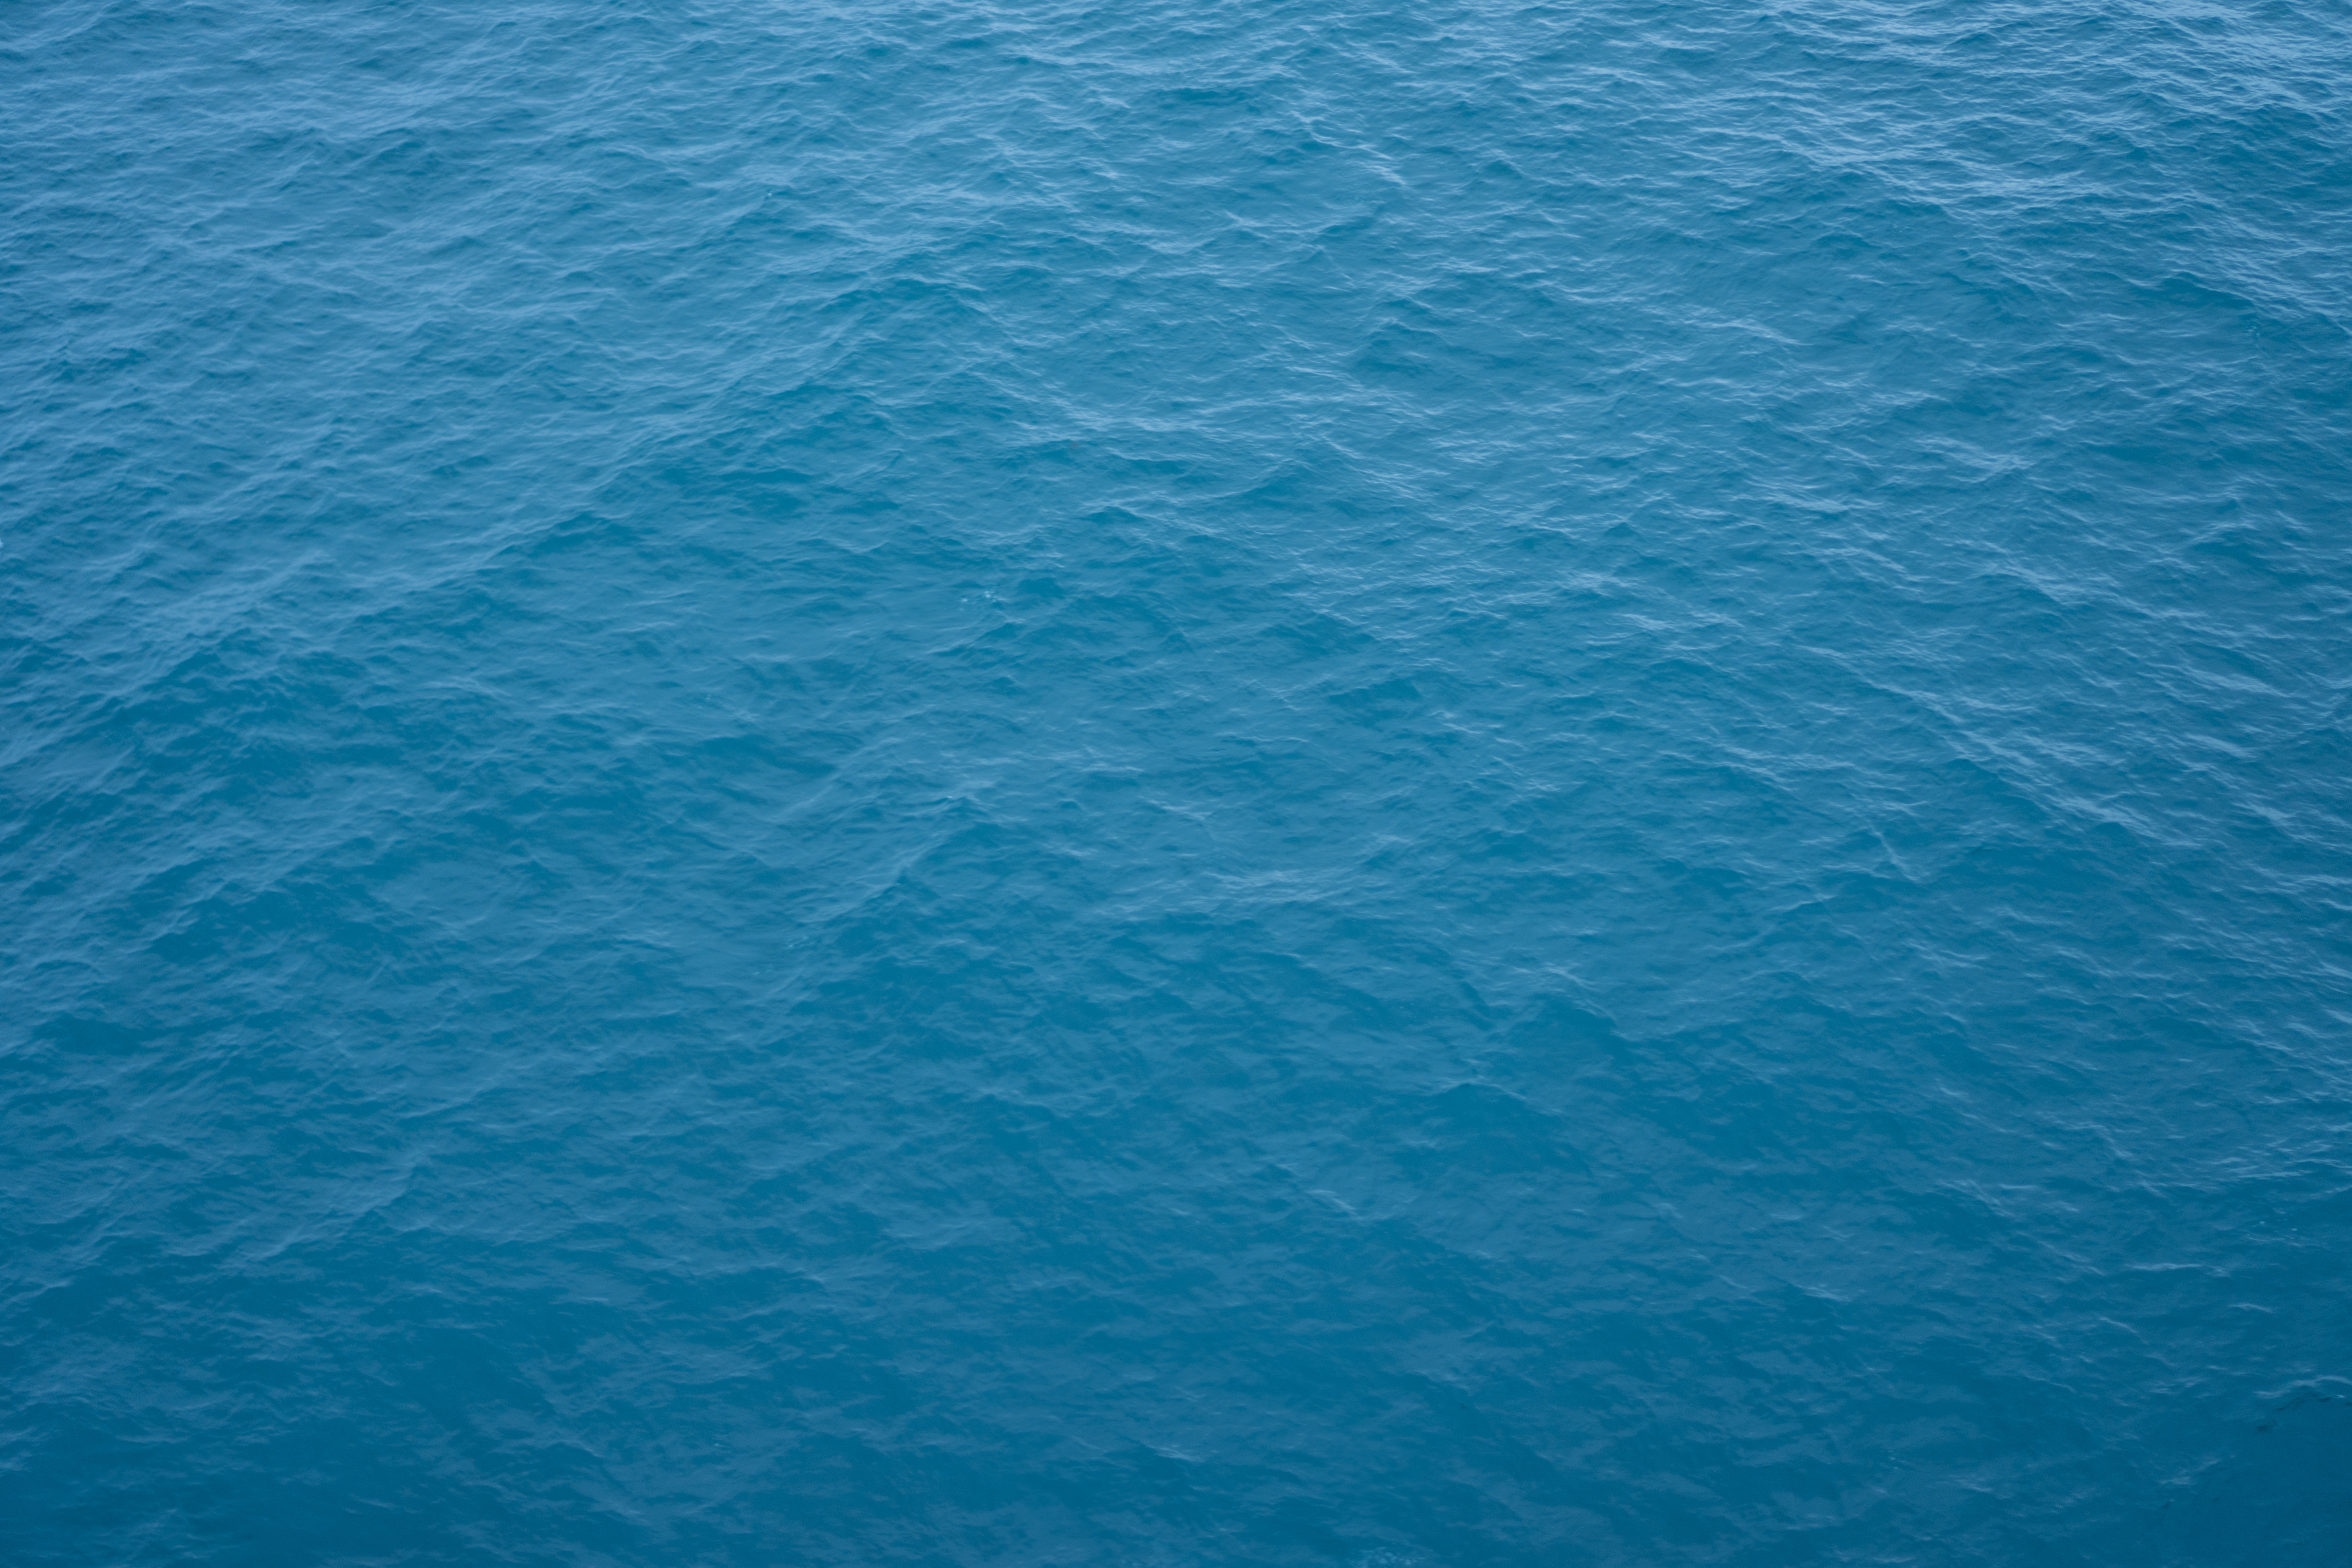
sea, water, ocean, horizon, sky, wave, underwater, swimming pool, blue, body of water, wind wave